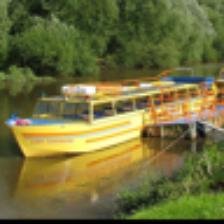
Label: NonHuman